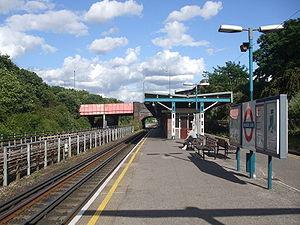
Hanger Lane est une station du métro de Londres à Park Royal dans le borough londonien de Ealing. Elle est située sur la Central line.